PHM Pegasus

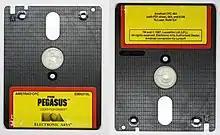
Amstrad CPC 3" floppy disk (front and back)

According to Noah Falstein, "PHM Pegasus" was Lucasfilm Games' biggest-ever hit at the time of its release, and the company's "first 100,000+ seller".